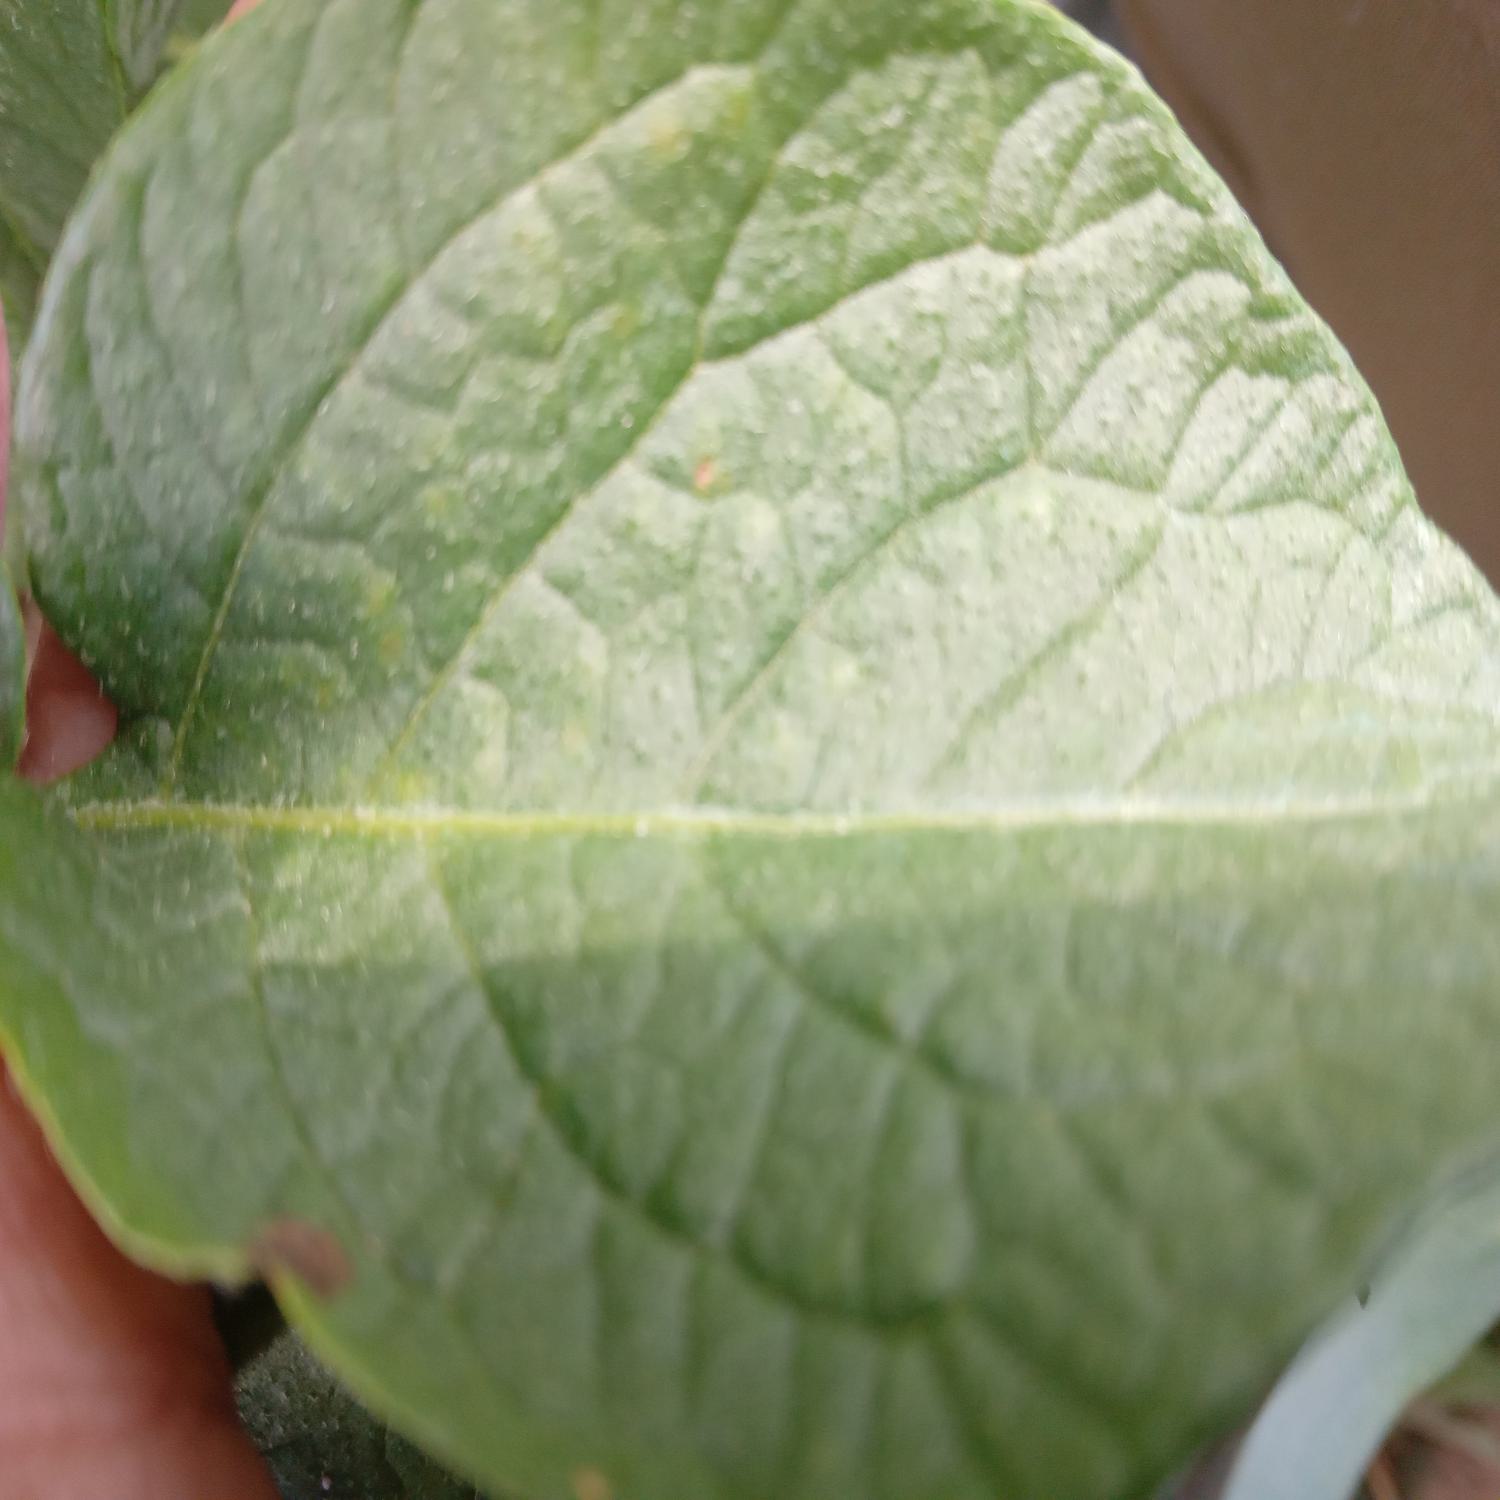
Label: Fungi